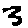
Label: 3